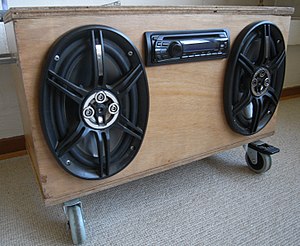
Festivalanlæg
Festivalanlæg bygget til Skive Festival 2011
Festivalanlæg fra Skive Festival 2011
Et festivalanlæg er et mobilt musikanlæg, der specifikt er designet med henblik på at skulle medbringes på en campingplads tilknyttet en musikfestival.